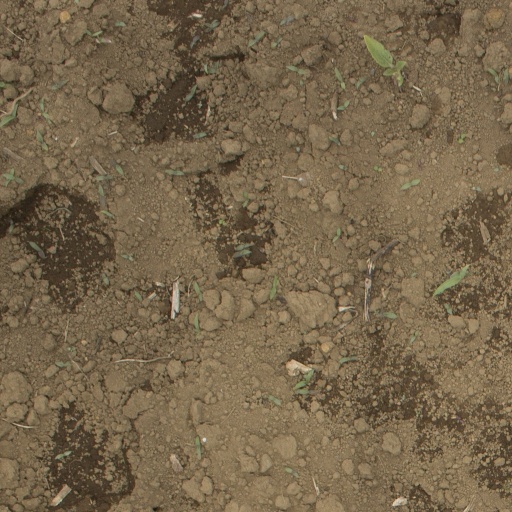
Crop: Jerusalem artichoke